Divisions of the Liberation Tigers of Tamil Eelam

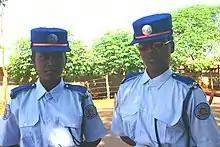
LTTE Women Police

LTTE's women's wing had consisted of 4 regiments and each wing consisted of around 1000 cadets. They engaged in military offensives as well as administrative tasks.